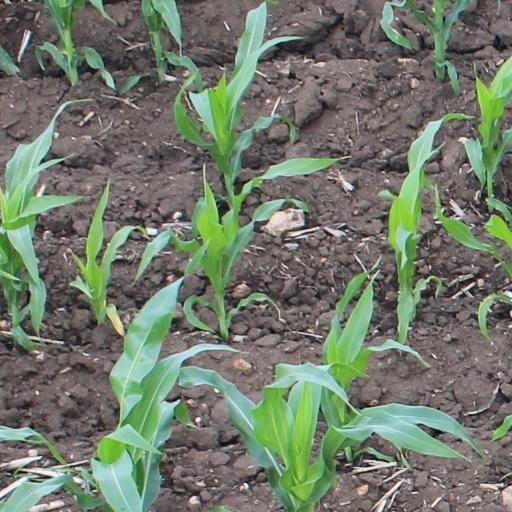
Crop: maize; corn